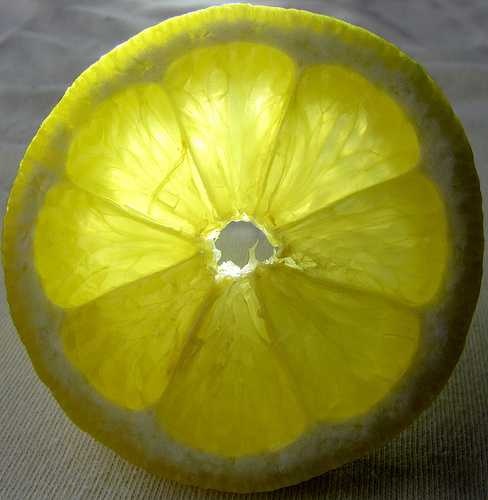
Label: Lemon